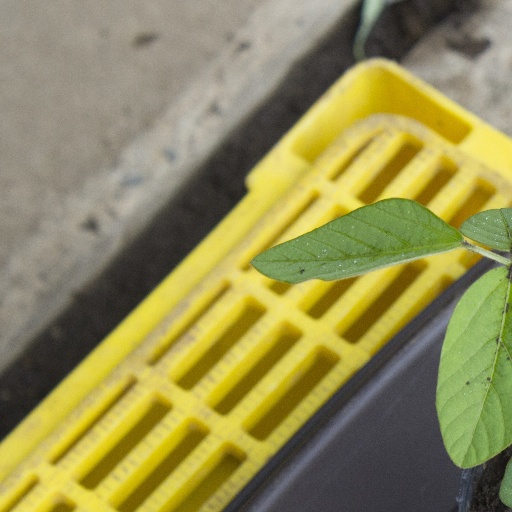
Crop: soybean